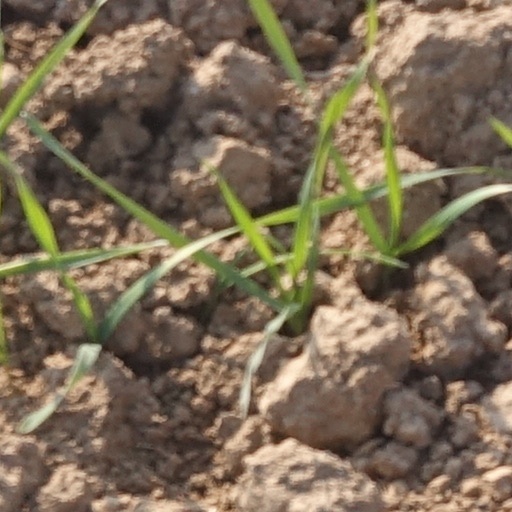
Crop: wheat